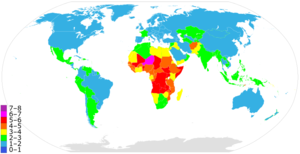
Le taux de fécondité peut se définir comme le rapport des naissances vivantes durant une période généralement l'année, à un effectif convenable de femmes. L'indice synthétique de fécondité est la somme des taux de fécondité générale par âge durant une période. Il est en pratique synonyme d'indicateur conjoncturel de fécondité ou nombre moyen d'enfants par femme. Ce terme se distingue du taux de natalité qui correspond au nombre annuel de naissances divisé par la population totale de cette année.